Dresden Hauptbahnhof

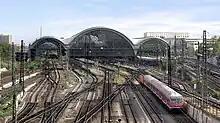
The western approach connects the two platform levels and branches simultaneously with the mainline at a level junction

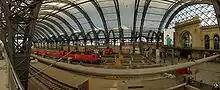
Rail operations in the station are carried out on two levels

The Hauptbahnhof is also connected with railway to Berlin via the triangle of rail tracks between Dresden Freiberger Straße and Dresden Mitte and with the railway to Leipzig and railway to Görlitz via Dresden-Neustadt.